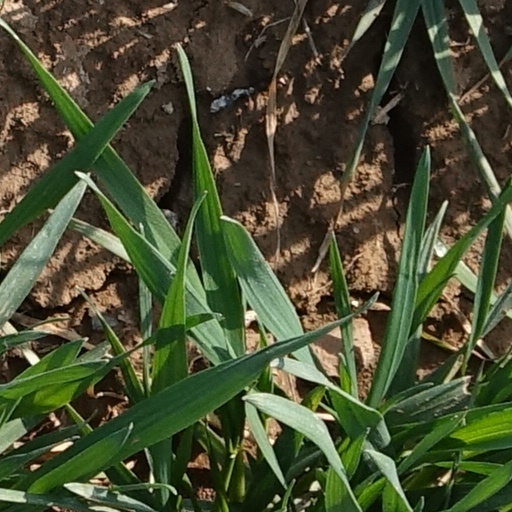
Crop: wheat